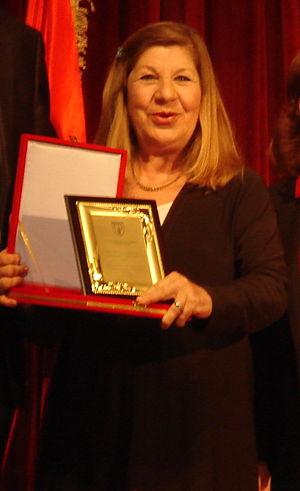
Chanteuse turque